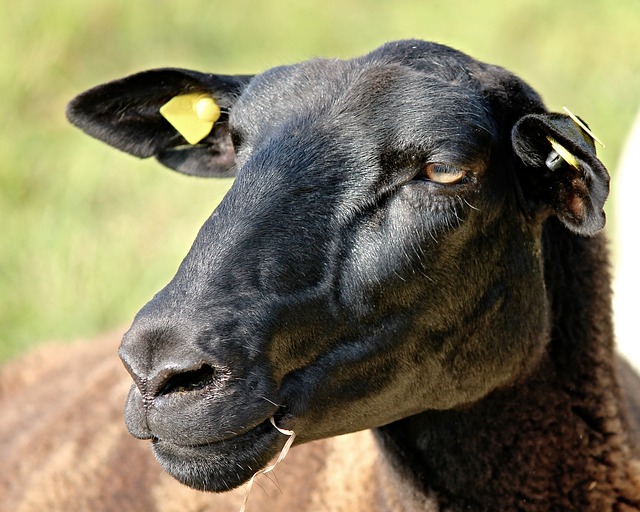
Label: sheep